The Chronicles of Solar Pons

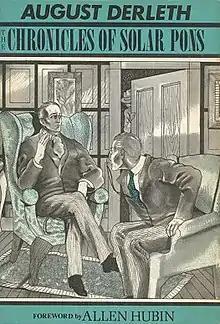
Dust-jacket illustration by Frank Utpatel for "The Chronicles of Solar Pons"

The Chronicles of Solar Pons is a collection of detective fiction short stories by author August Derleth. It is the sixth volume in the series of Derleth's Solar Pons short stories, and was released in 1973 by Mycroft & Moran in an edition of 4,176 copies.